TN'G

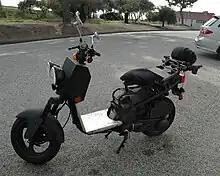
TN'G Baja 150 cc scooter

Formally Twist N' Go, TNG is a motor scooter brand of CMSI, an importer, assembler, and distributor in the United States with more than 150 dealers and service centers. CMSI imports motor scooter components from China, Taiwan, Japan and the U.S. It assembles and tests its products in Preston, Washington. TN'G is the only brand whose scooters are assembled and tested in the United States before they are distributed to dealers.